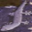
Label: lizard